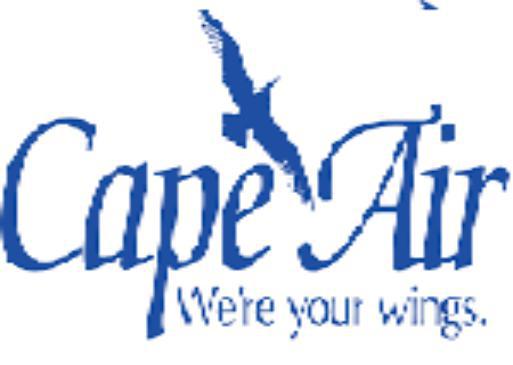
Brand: cape air
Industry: Transportation